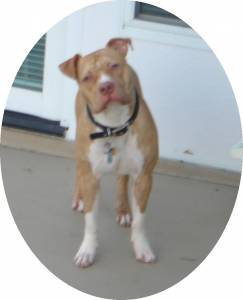
Animal: dog
Breed: american_pit_bull_terrier